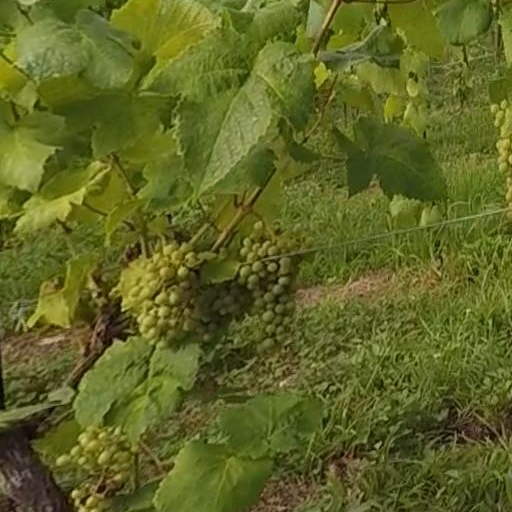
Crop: grape